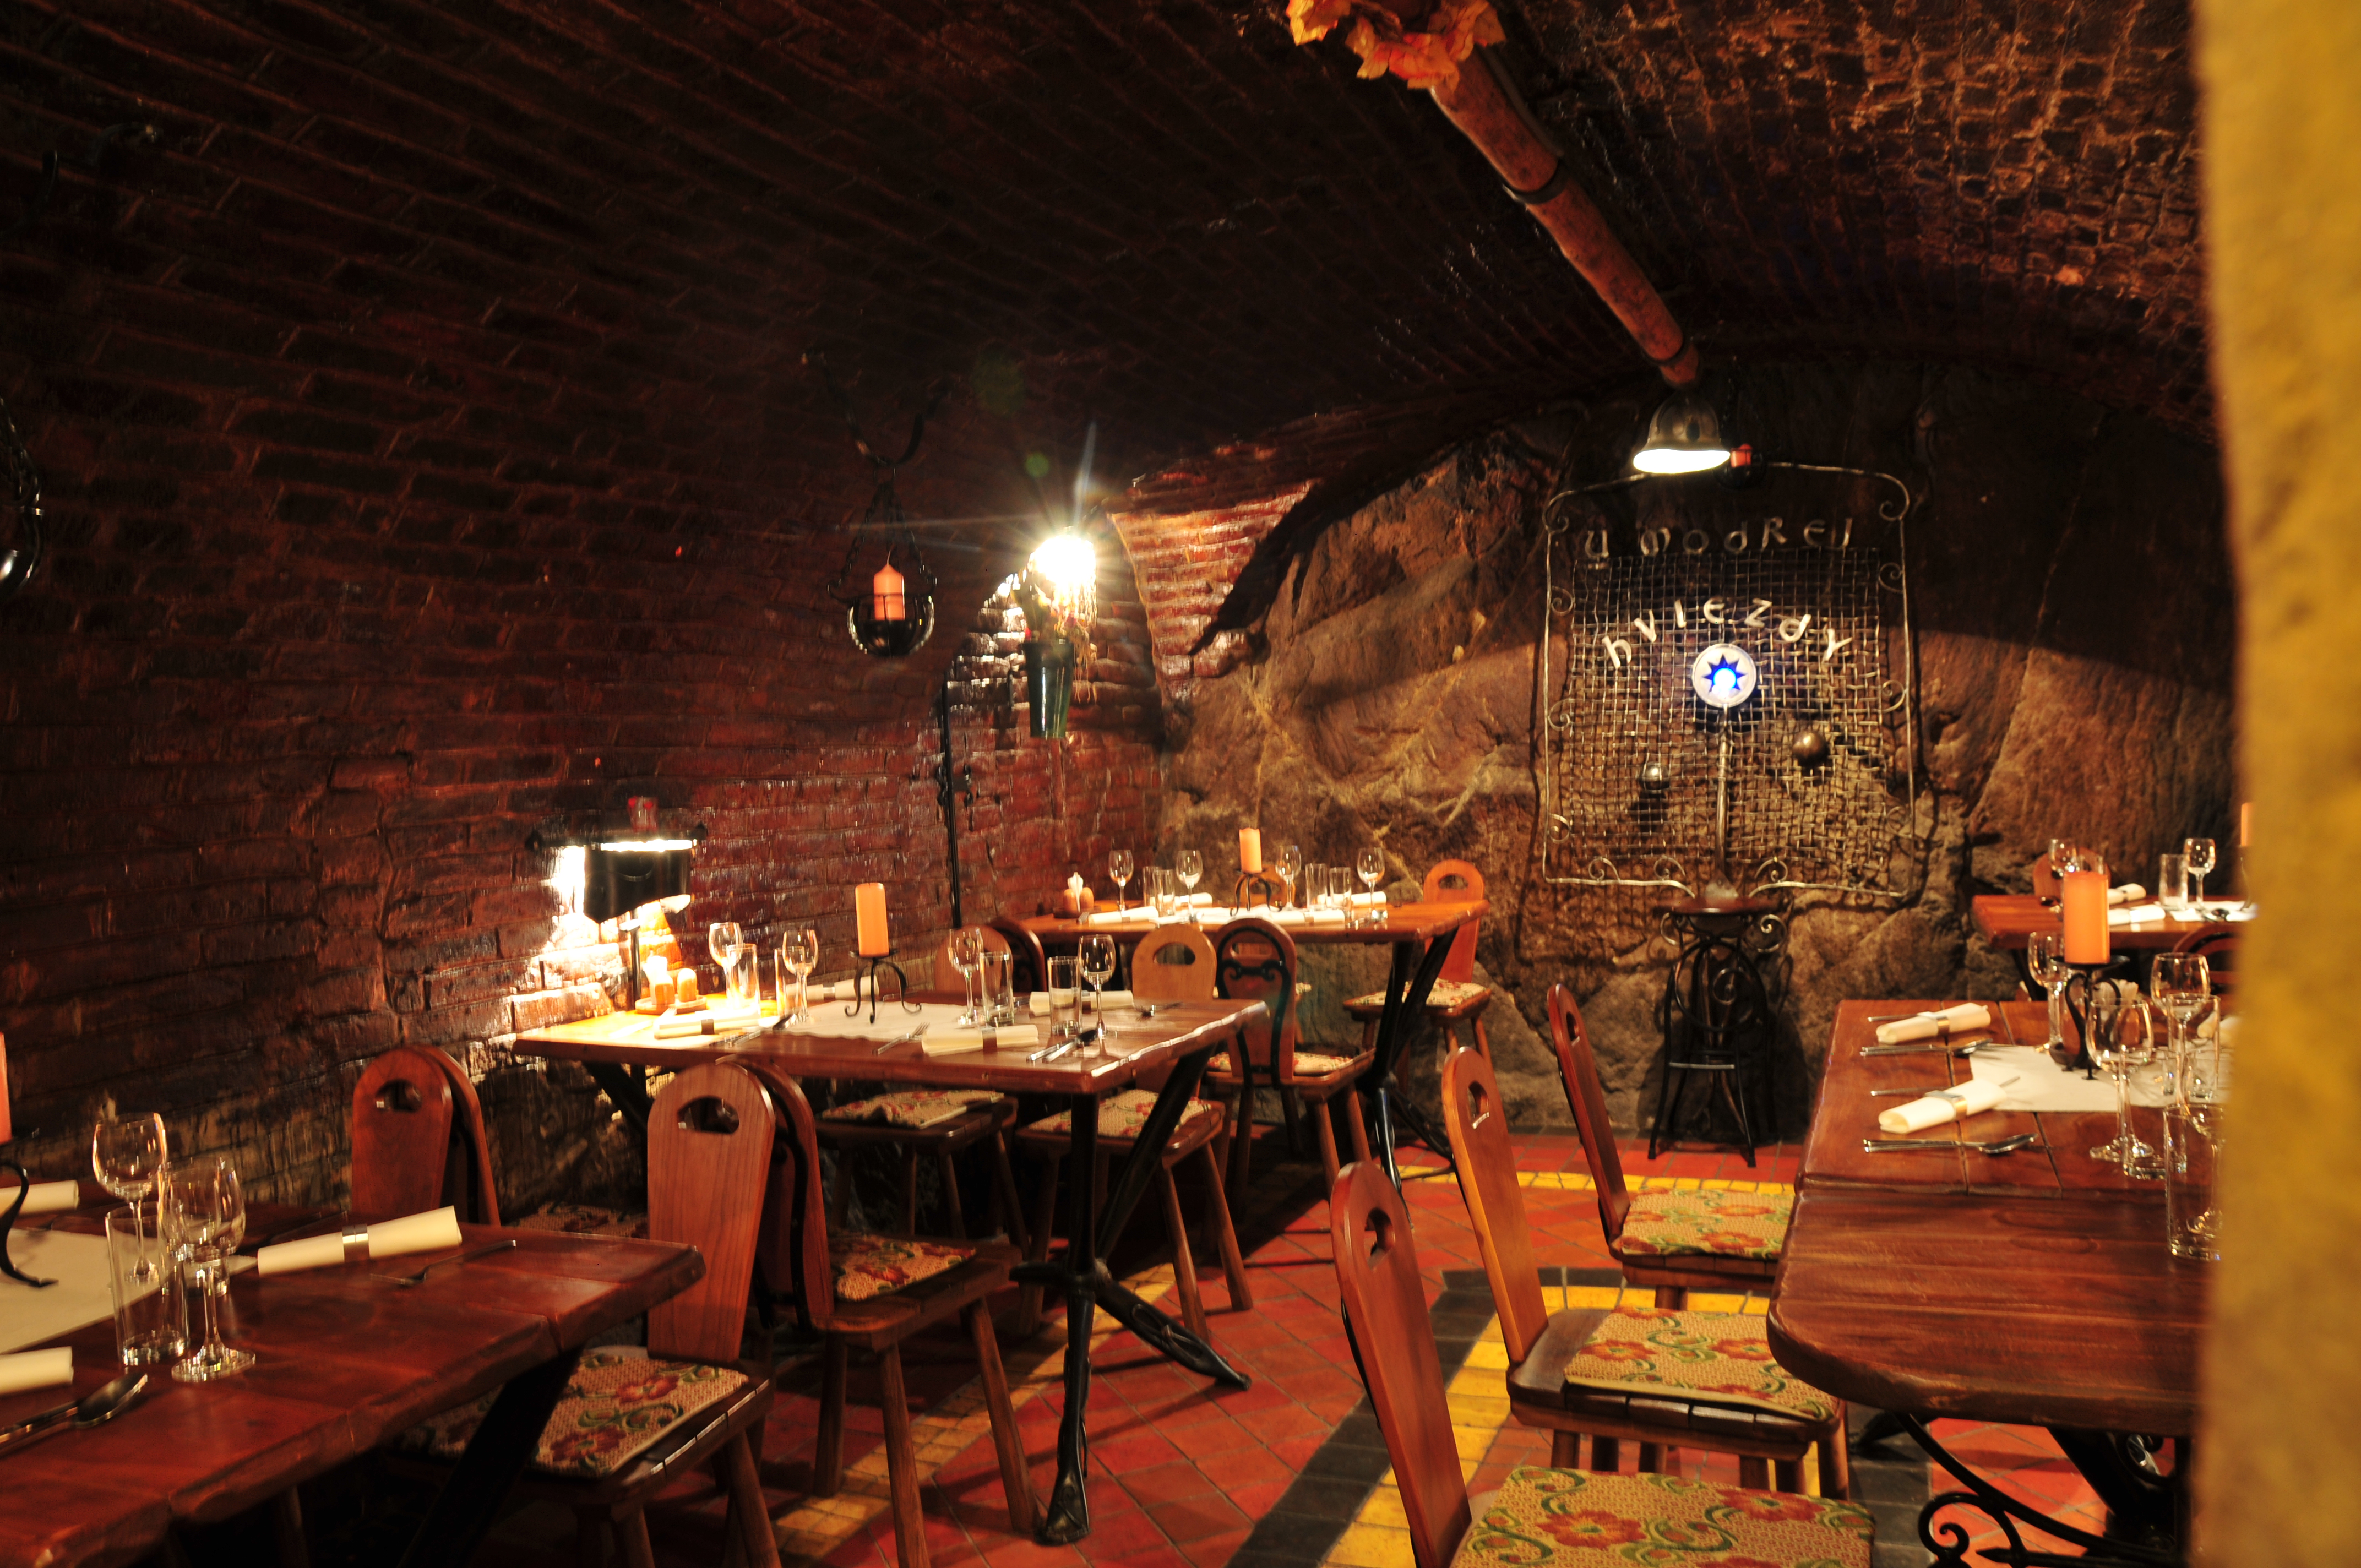
restaurant, bar, meal, nikon, tavern, d300, bratislava